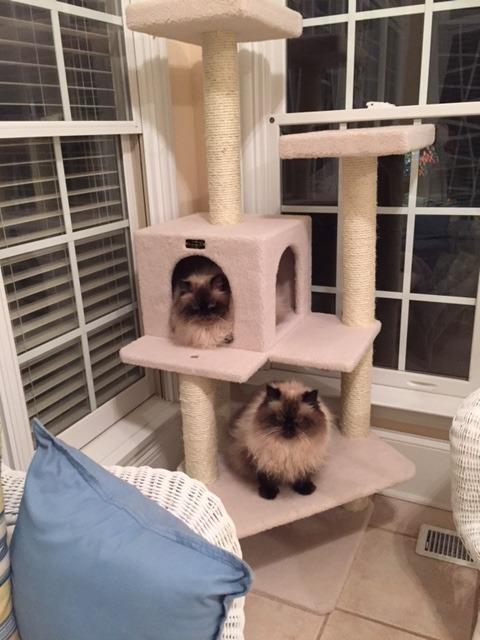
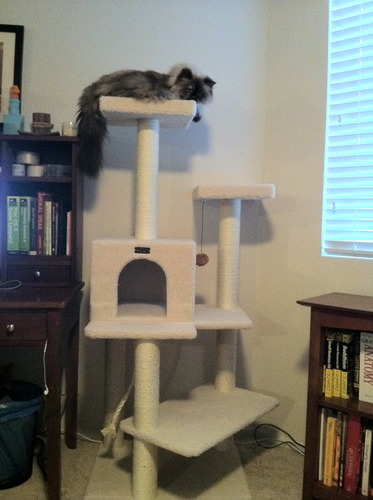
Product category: items_cat tree
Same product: yes